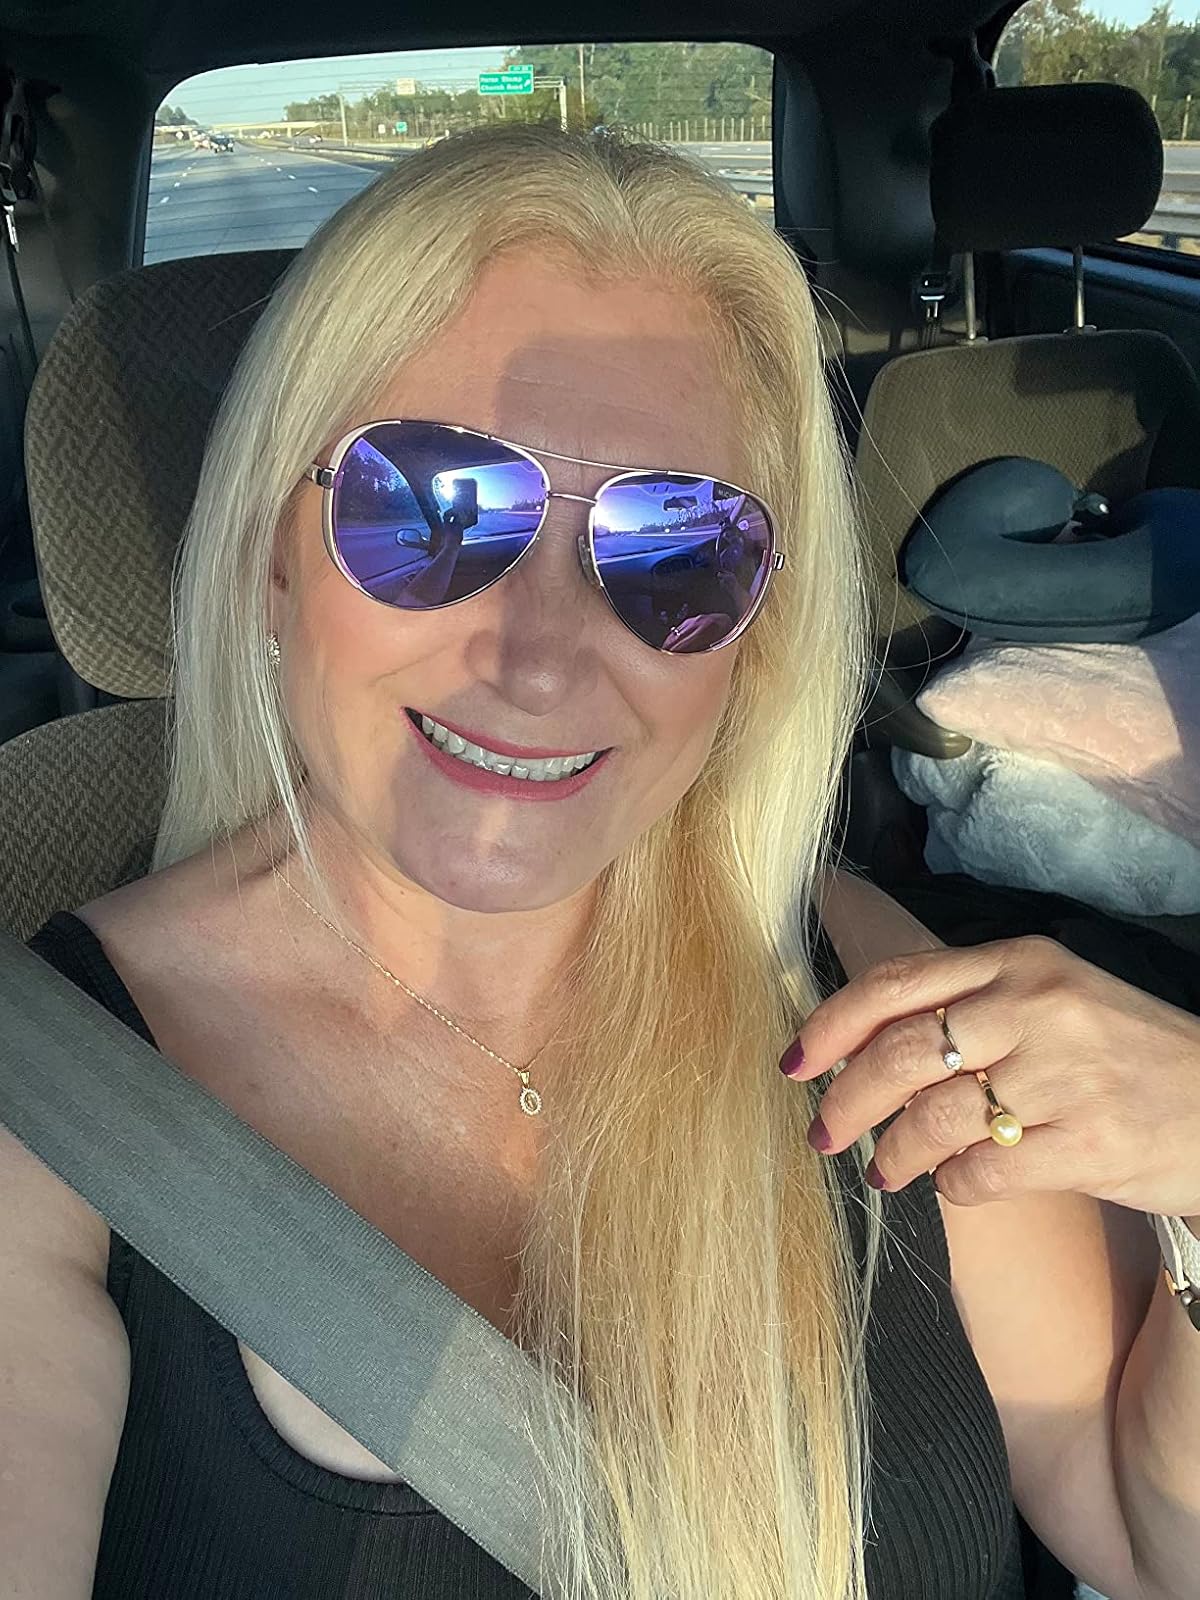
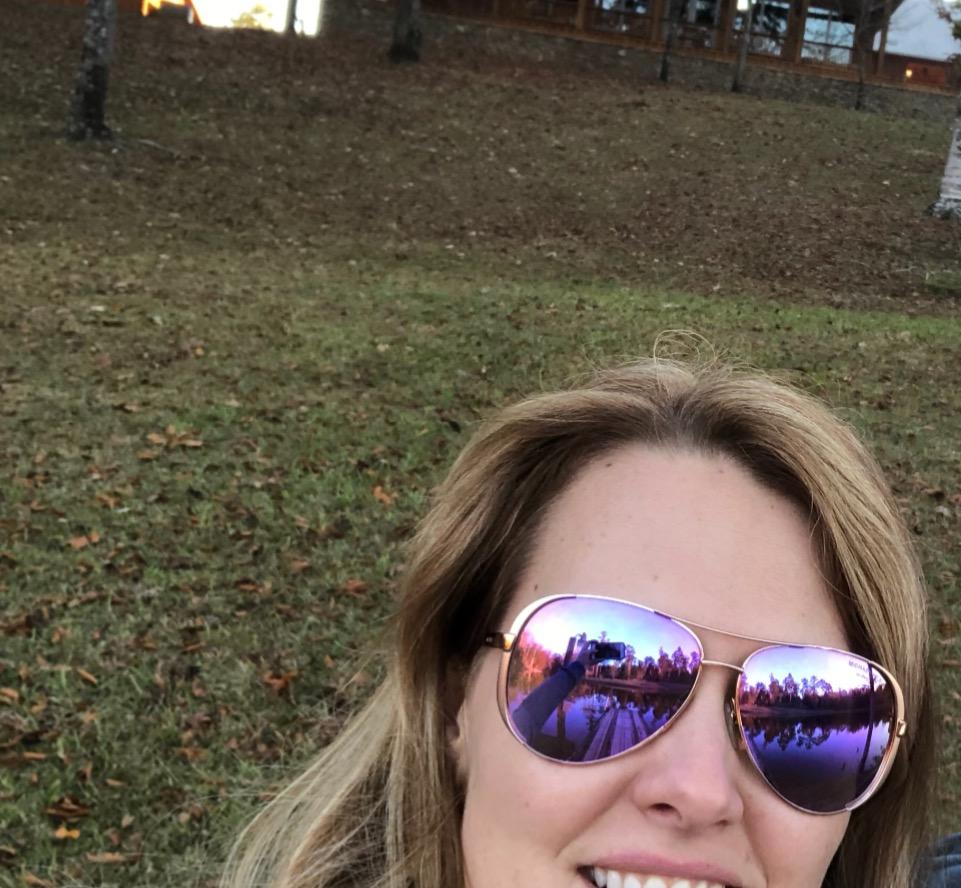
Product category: accessories_sunglasses
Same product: yes